Hailes Abbey

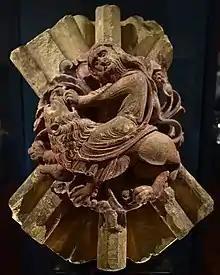
Boss of Samson wrestling a lion, from Hailes Abbey

The abbey was founded in 1246 by Richard of Cornwall, the younger brother of Henry III. Richard was elected by the German Princes as Holy Roman Emperor but Pope Alexander IV refused him use of the title, henceforth he was styled King of the Romans. Richard founded the abbey to thank God after surviving a shipwreck. Richard had been granted the manor of Hailes by King Henry, and settled it with a group of twenty Cistercian monks and ten lay brothers, led by Prior Jordan, from Beaulieu Abbey in Hampshire. The great Cistercian abbey was entirely built in a single campaign in 1277, and was consecrated in a royal ceremony that included the King and Queen and 15 bishops. It was one of the last Cistercian houses to be founded in England.